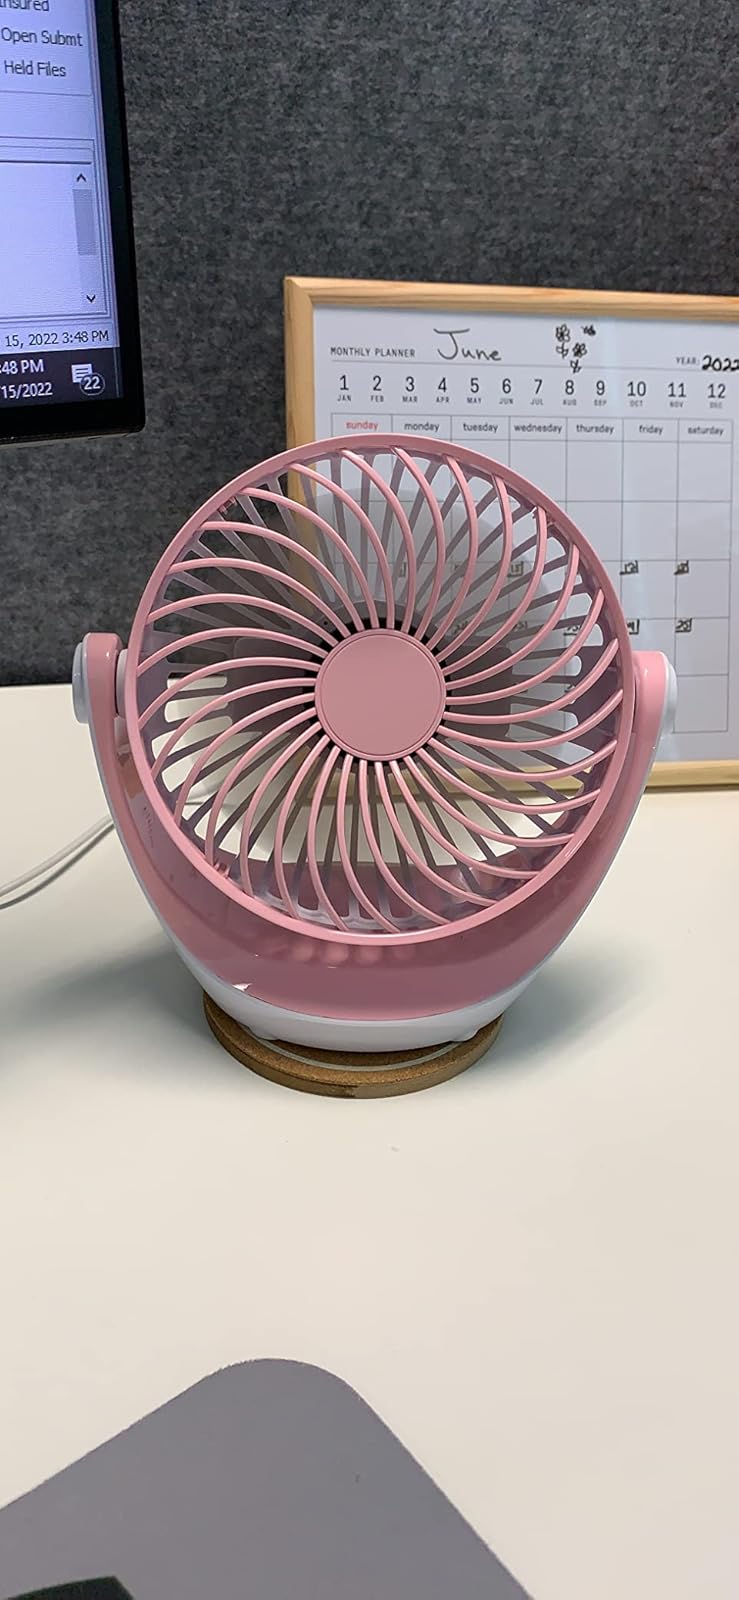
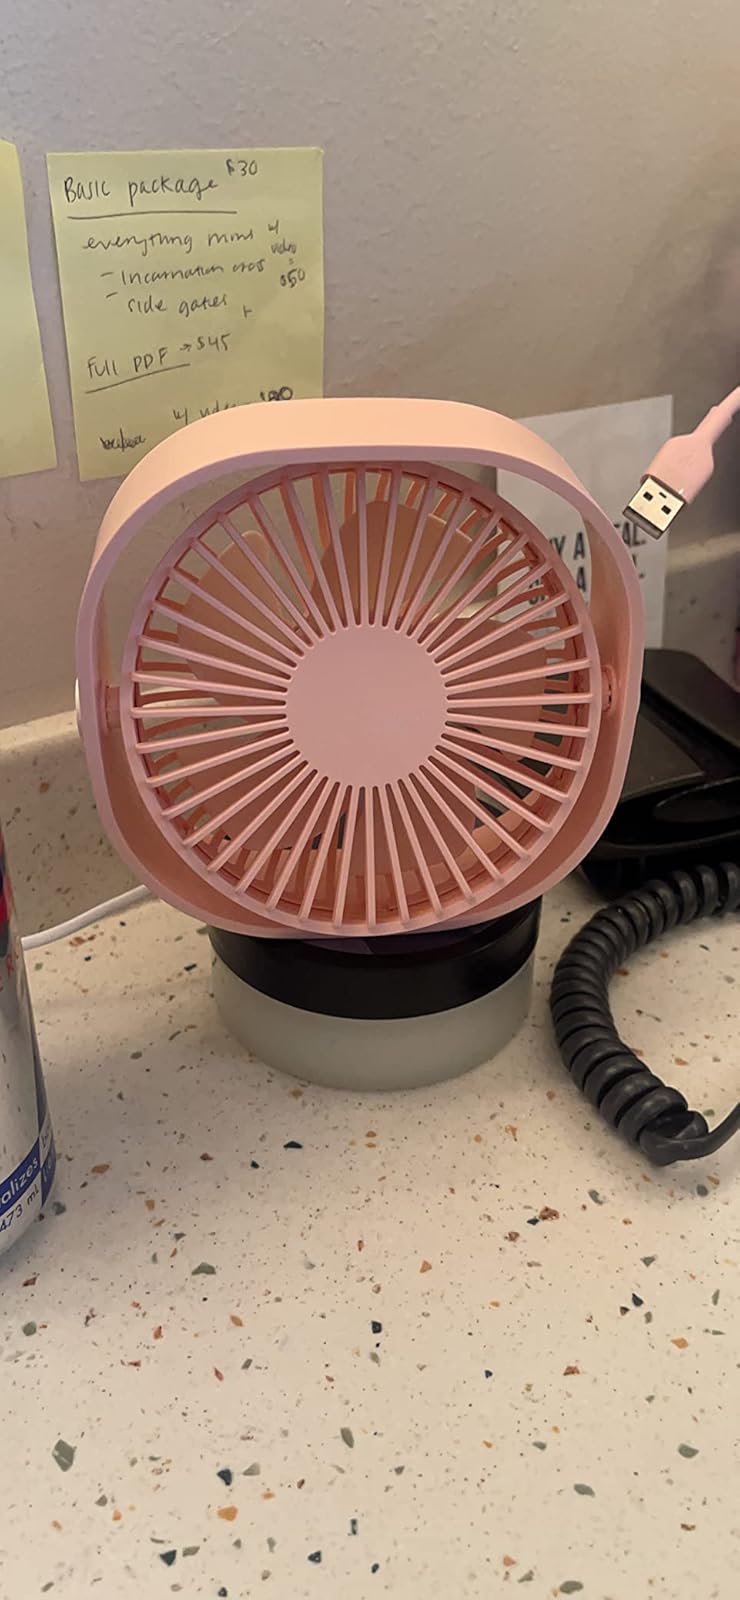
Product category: fan
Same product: no